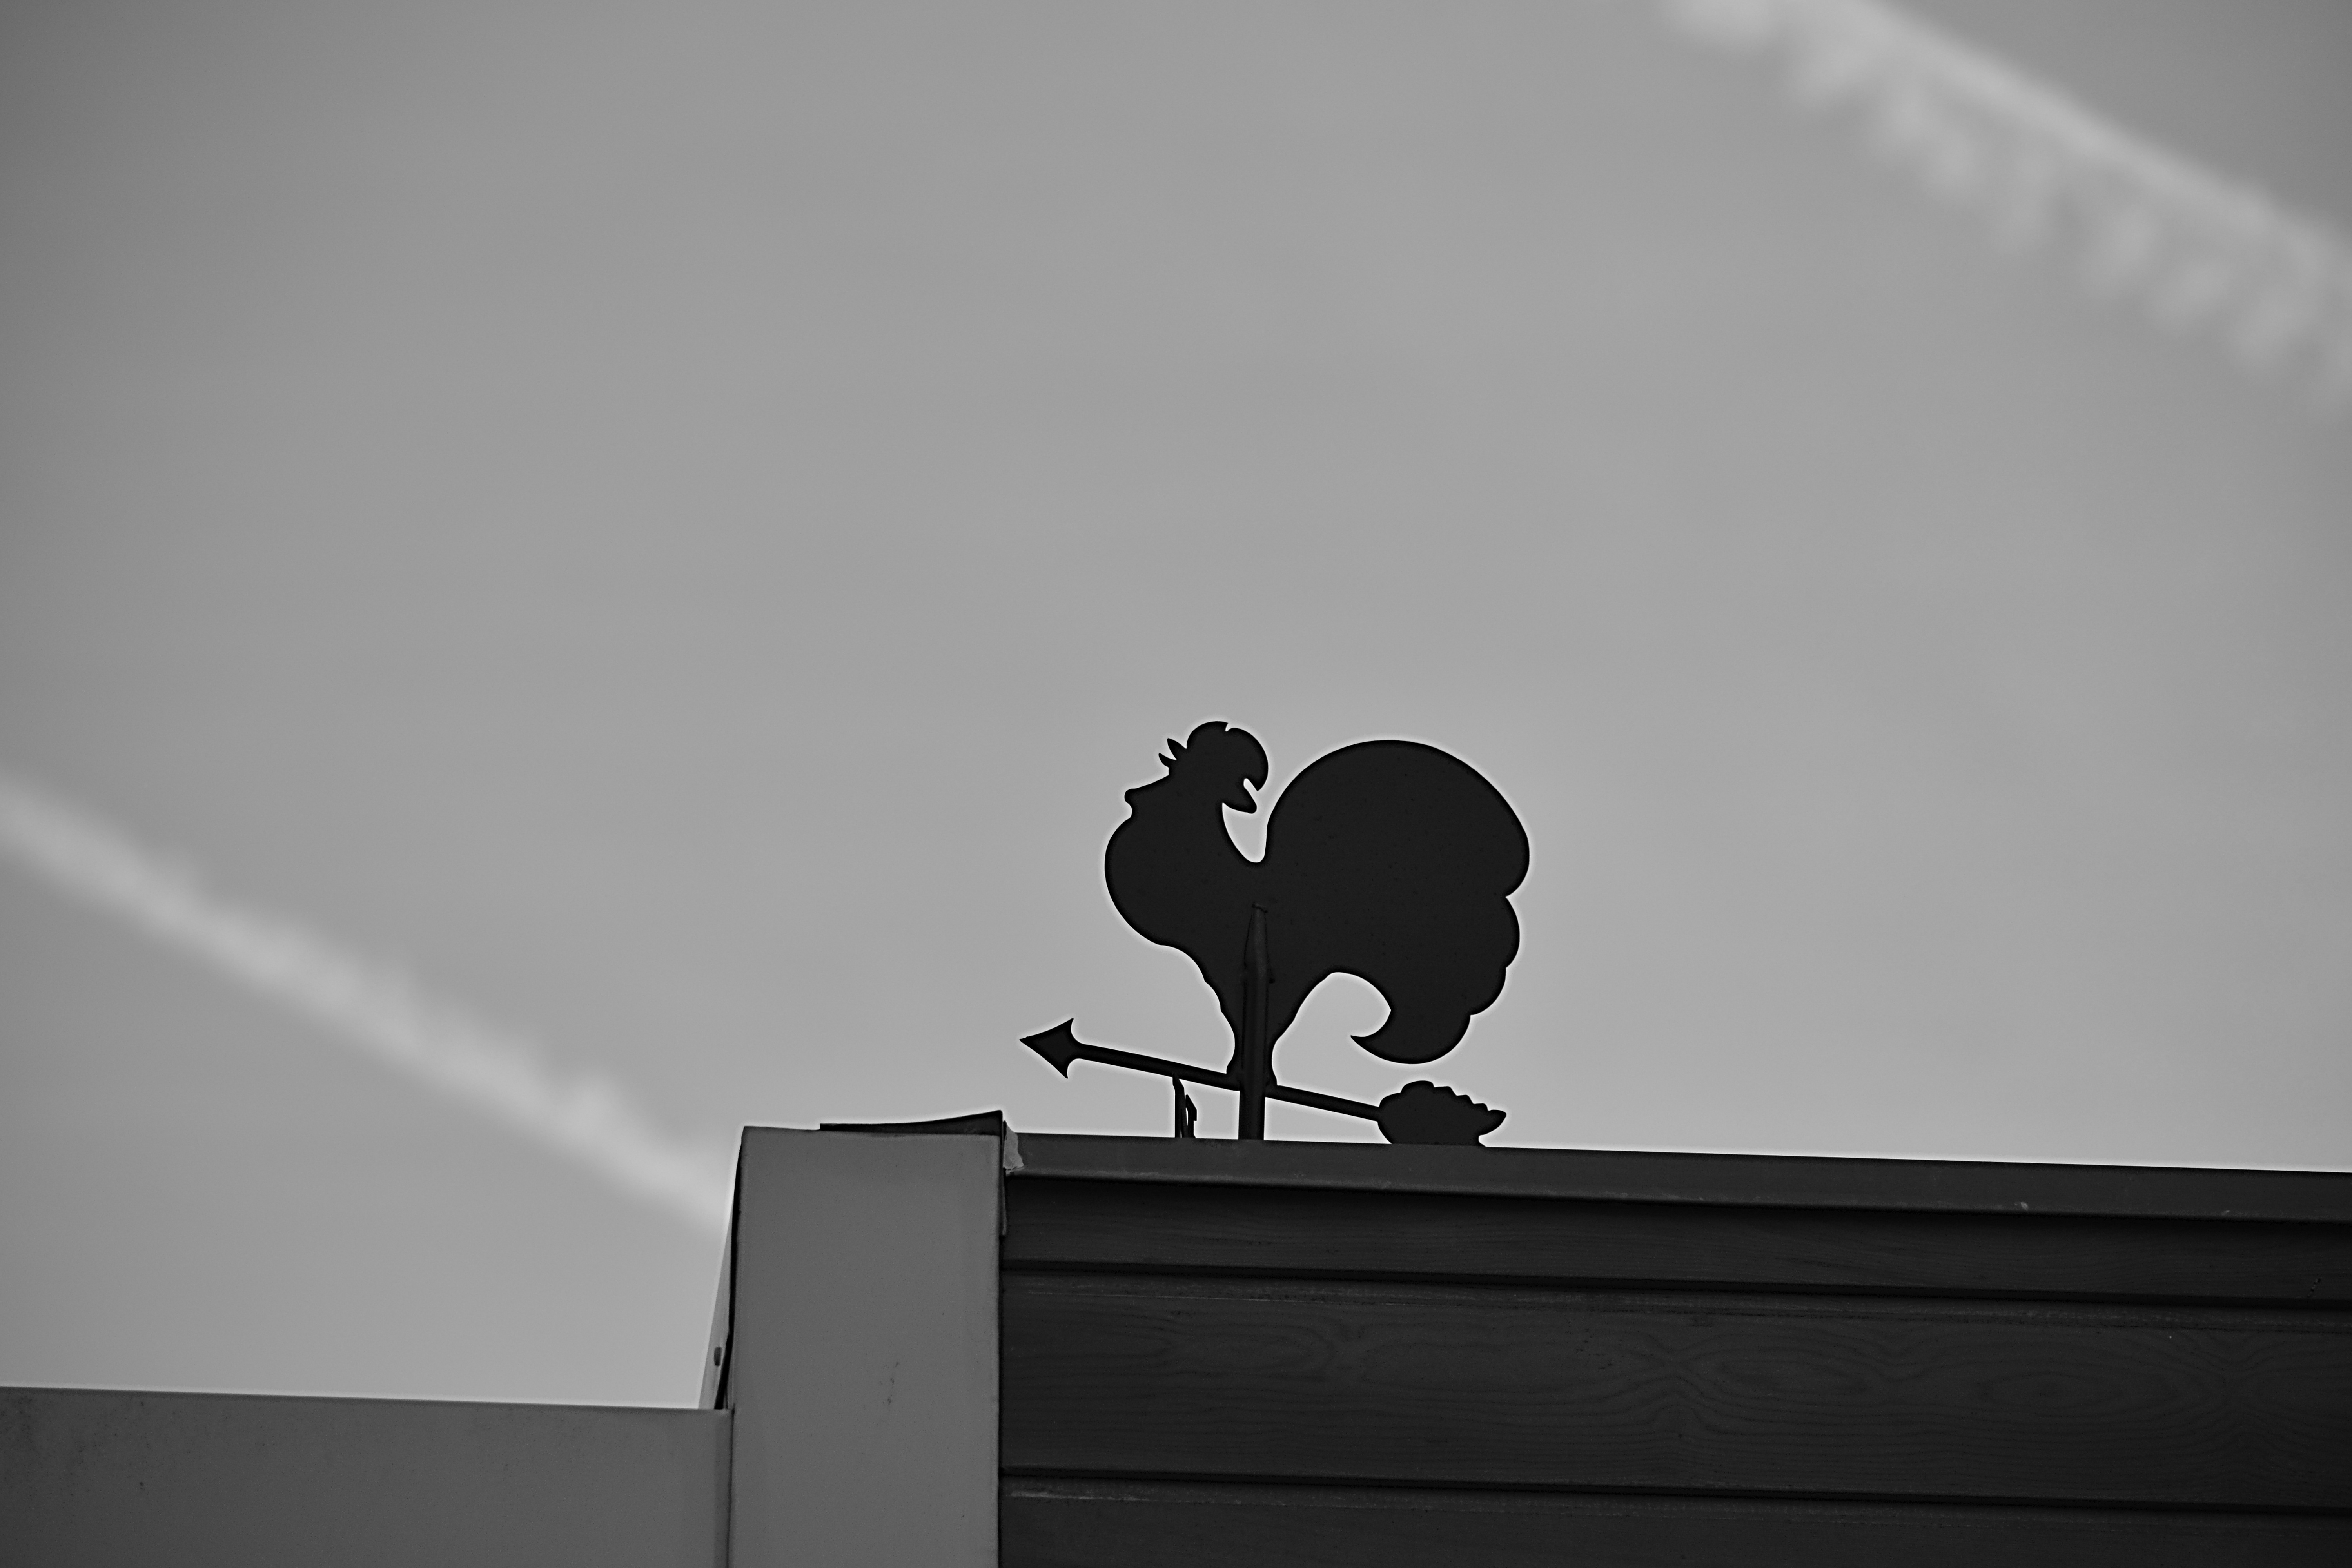
silhouette, light, black and white, sky, white, photography, wind, wall, color, shadow, darkness, blue, black, monochrome, cock, north, is, photograph, weather vane, shape, wrought iron, wind indicator, monochrome photography